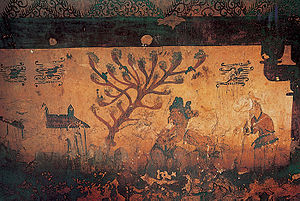
Goguryeo / Kultur / Kulturelle forbindelser
Ssireum vist på Goguryeo vægmaleri.
Goguryeo, eller Goryeo, var en af de gamle tre kongedømmer i Korea, beliggende i den nordlige og centrale dele af den koreanske halvø og de sydlige og centrale dele af indre og ydre Manchuriet. Goguryeo var en aktiv deltager i magtkampen om kontrollen over den koreanske halvø og var også forbundet med de udenlandske politiske anliggender i nabolandede Kina og Japan.